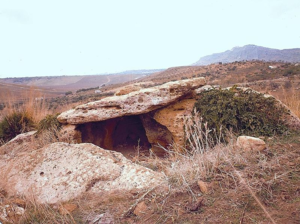
Le libre consortium municipal d'Agrigente est une collectivité territoriale italienne de Sicile dont la capitale est Agrigente. Il remplace en 2015 l'ancienne province du même nom.